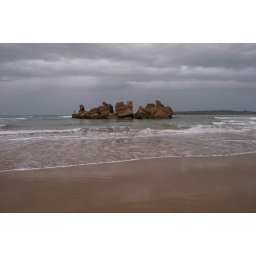
A castle in the sand